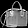
Label: Bag